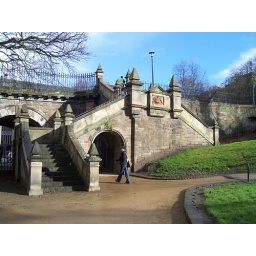
This time, no river in sight, but a lovely bridge near Stockbridge.